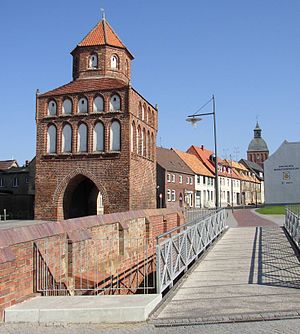
Ribnitz-Damgarten / Galleri
Ribnitz-Damgarten er en by og kommune i det nordøstlige Tyskland med 15.104 indbyggere, beliggende under Landkreis Vorpommern-Rügen i delstaten Mecklenburg-Vorpommern. Bydelene Ribnitz og Damgarten var selvstændige byer indtil 1950, hvor de blev sammenlagt.